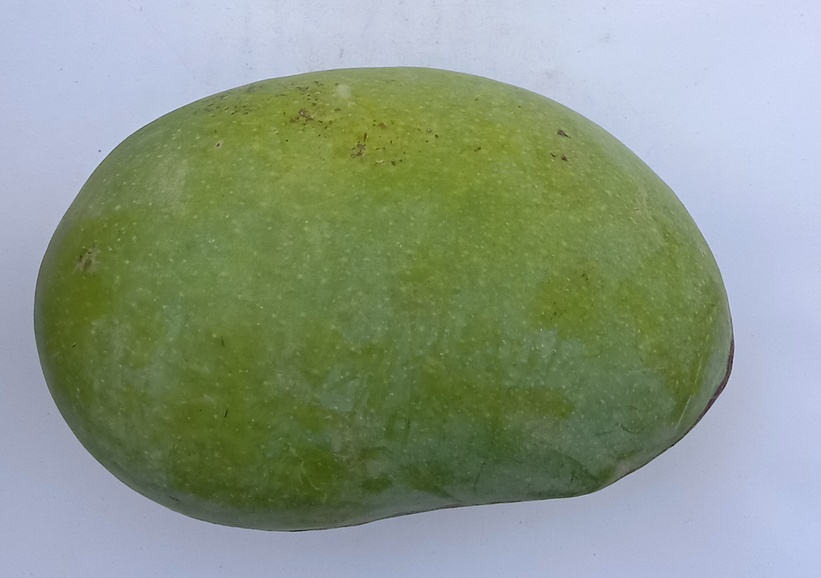
Mango variety: Chaunsa (White)